Illinois Route 50

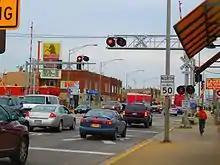
IL 50 northbound at the Pink Line, with a train approaching

IL 50 and IL 83 head north and enter Crestwood. In the northern part of this city, IL 83 splits off to the northwest at an intersection with Cal Sag Road, while IL 50 continues heading north and crosses the Little Calumet River into Alsip. Here, the highway shares an interchange with I-294 (Tri-State Tollway), then continues due north into Oak Lawn. In Oak Lawn, IL 50 meets US 12 and US 20 at 95th Street, then continues north and leaves the city. Around 79th street, It begins to parallel Illinois Route 171 and Illinois Route 43 to the west. It parallels Illinois 171 until its terminus at Illinois Route 72 and Illinois Route 43 for the duration of the route. Continuing north, the highway enters Chicago entirely and serves Chicago Midway International Airport, then meets I-55 (Stevenson Expressway) at a diamond interchange.